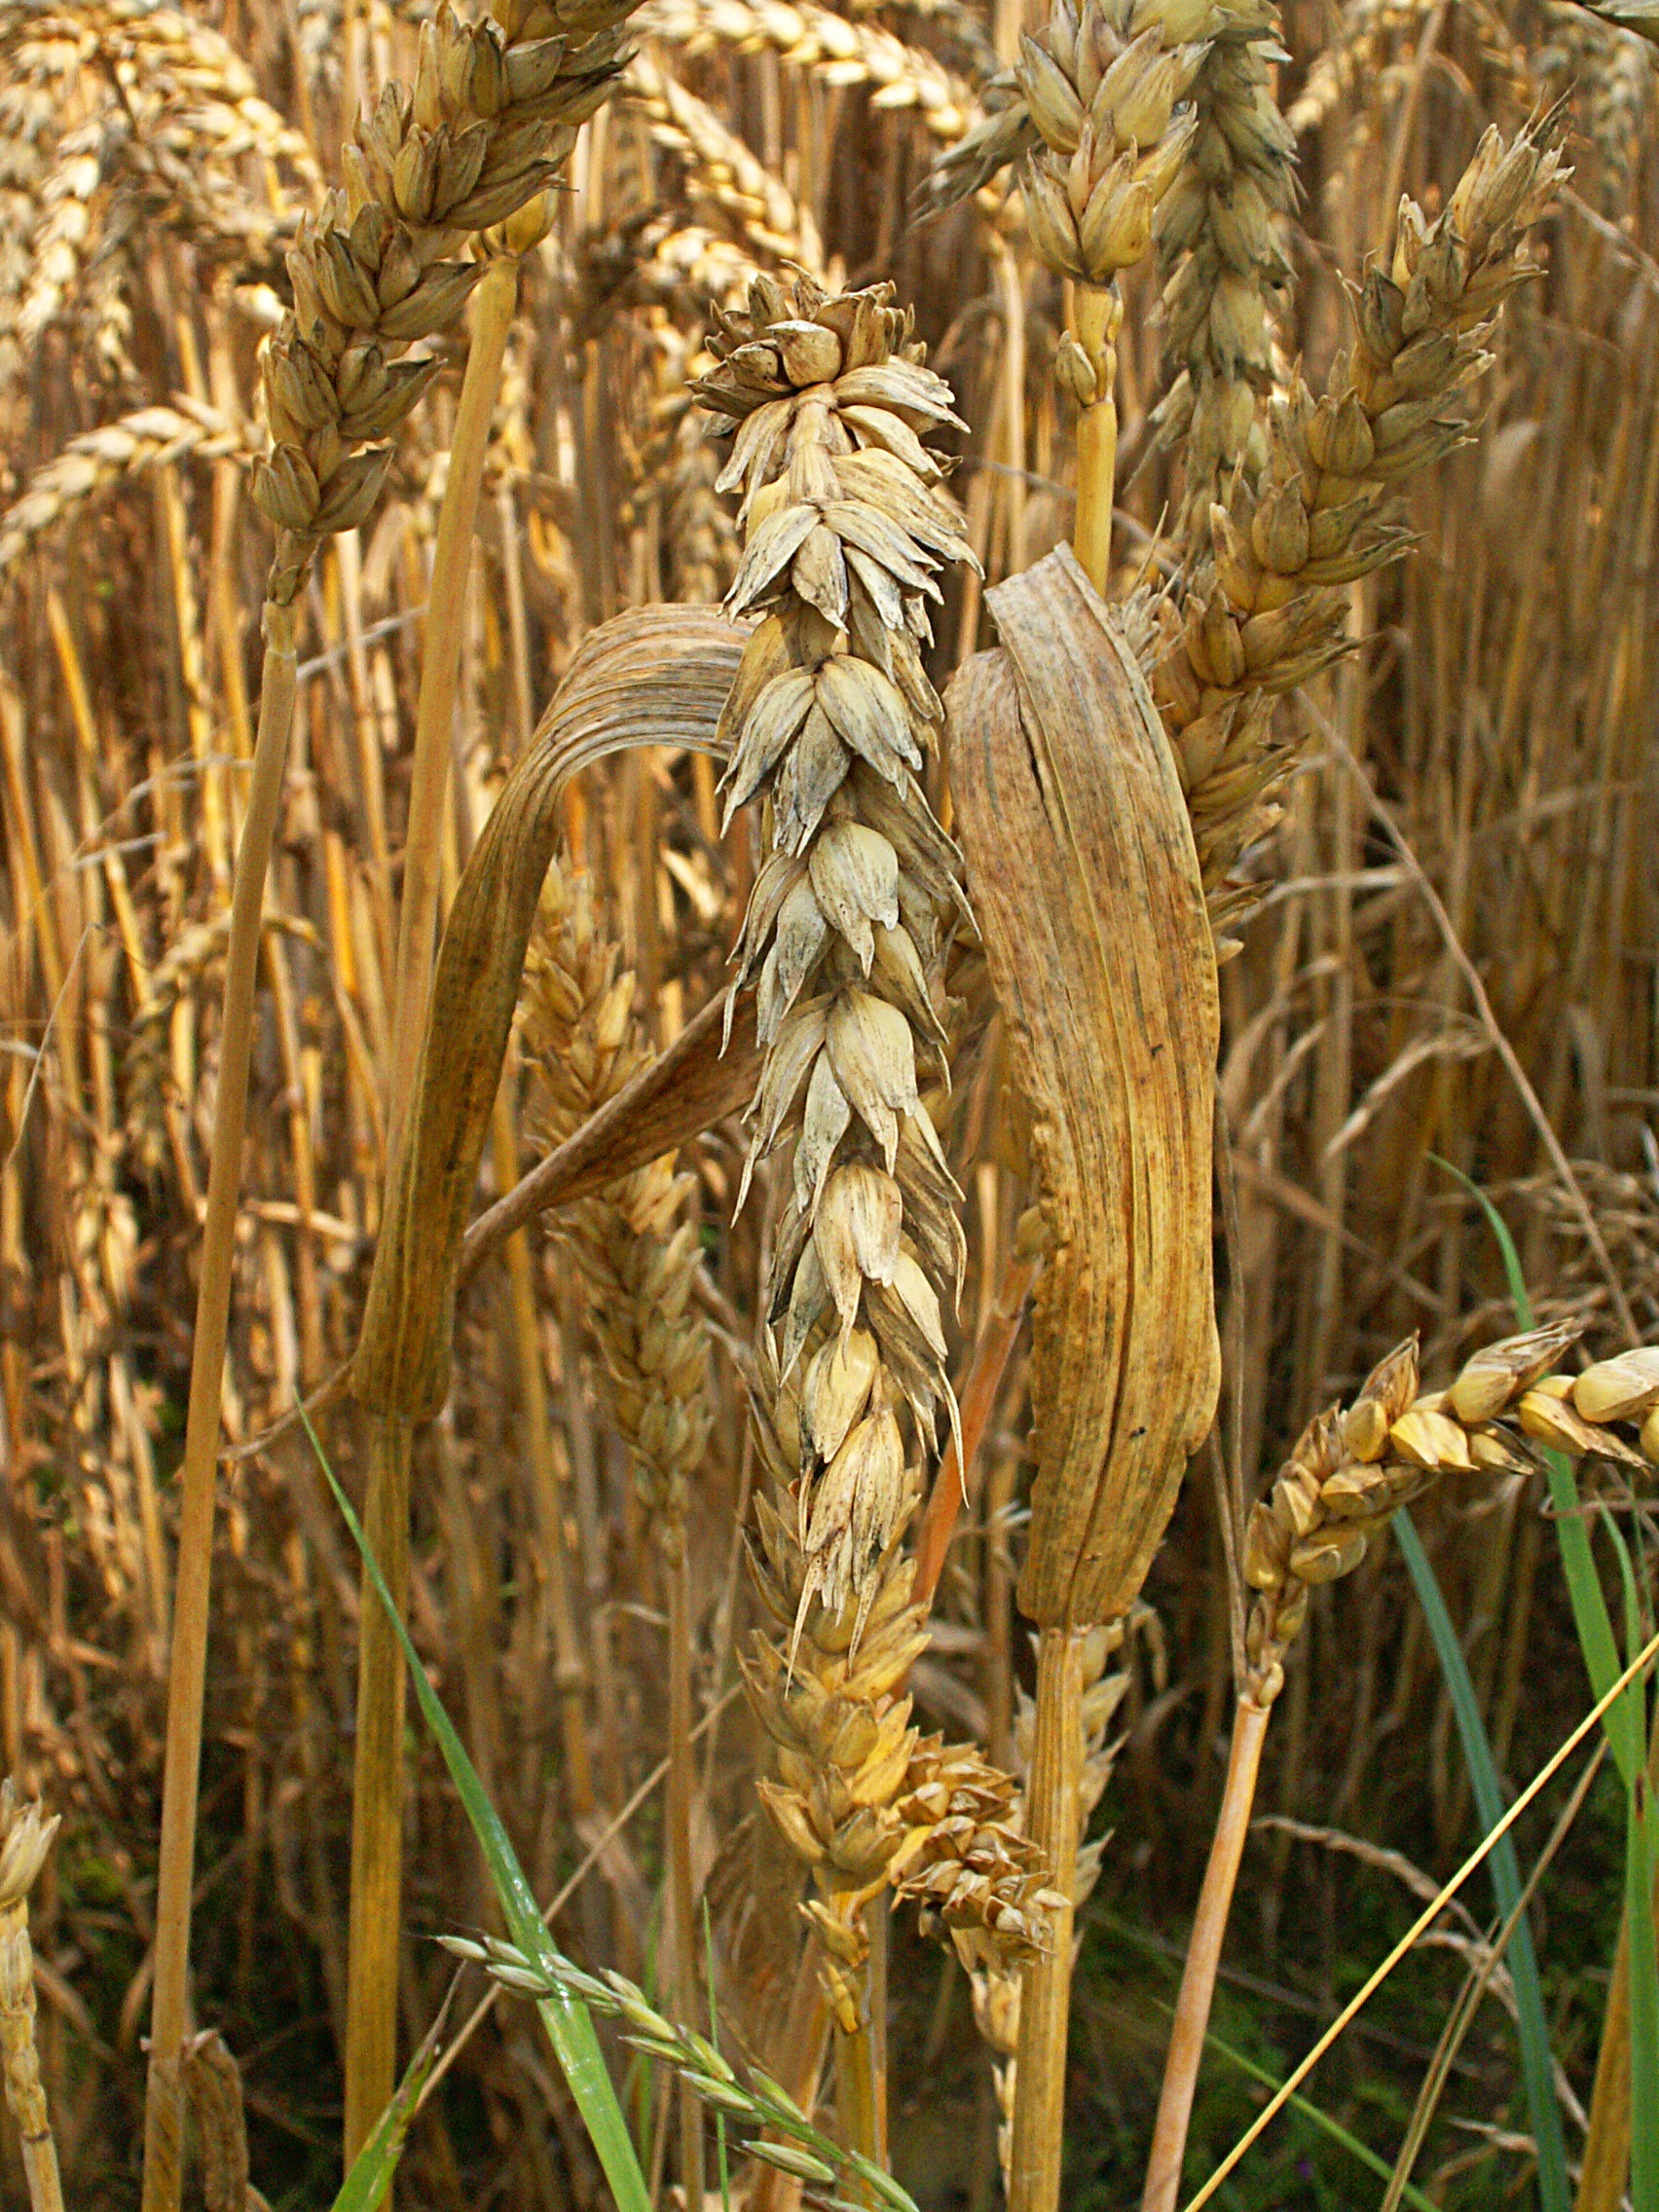
grass, plant, field, wheat, prairie, flower, village, food, harvest, crop, corn, agriculture, flora, cereal, poland village, flowering plant, commodity, the cultivation of, k os, grass family, land plant, phragmites, food grain